Bearspaw, Alberta

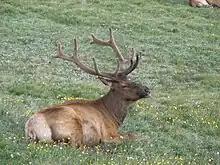
Elk

White-tail deer ("Odpcoileus virginianus") have a defining characteristic of the underside of their tail having white fur, the rest of their coat is reddish brown during summer and a greyish brown in winter. The males also have antlers which grow between Summer and Autumn. The average weight of a White-Tail Deer is between 50 and 136 kg.